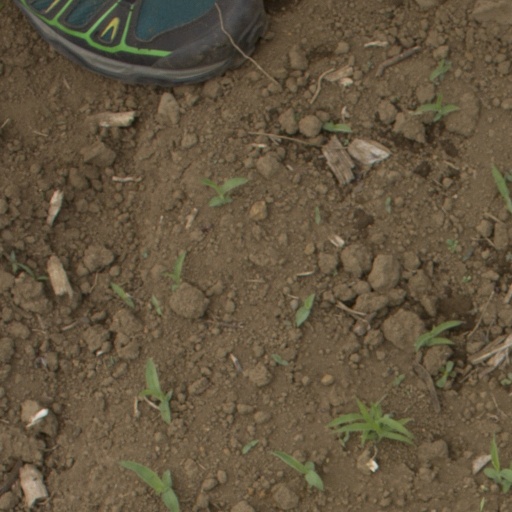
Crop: Jerusalem artichoke